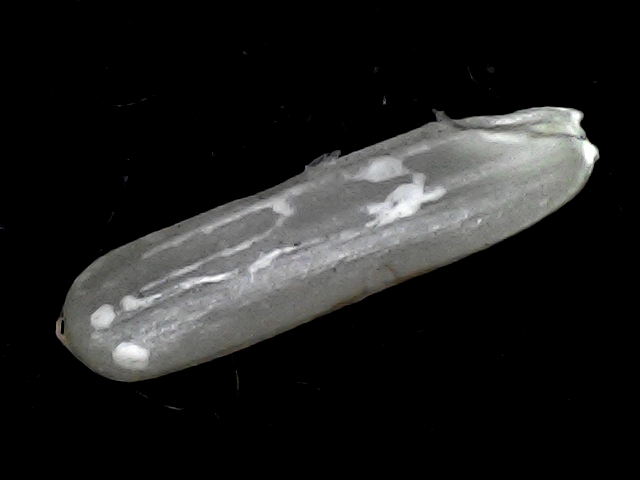
Rice variety: BD57